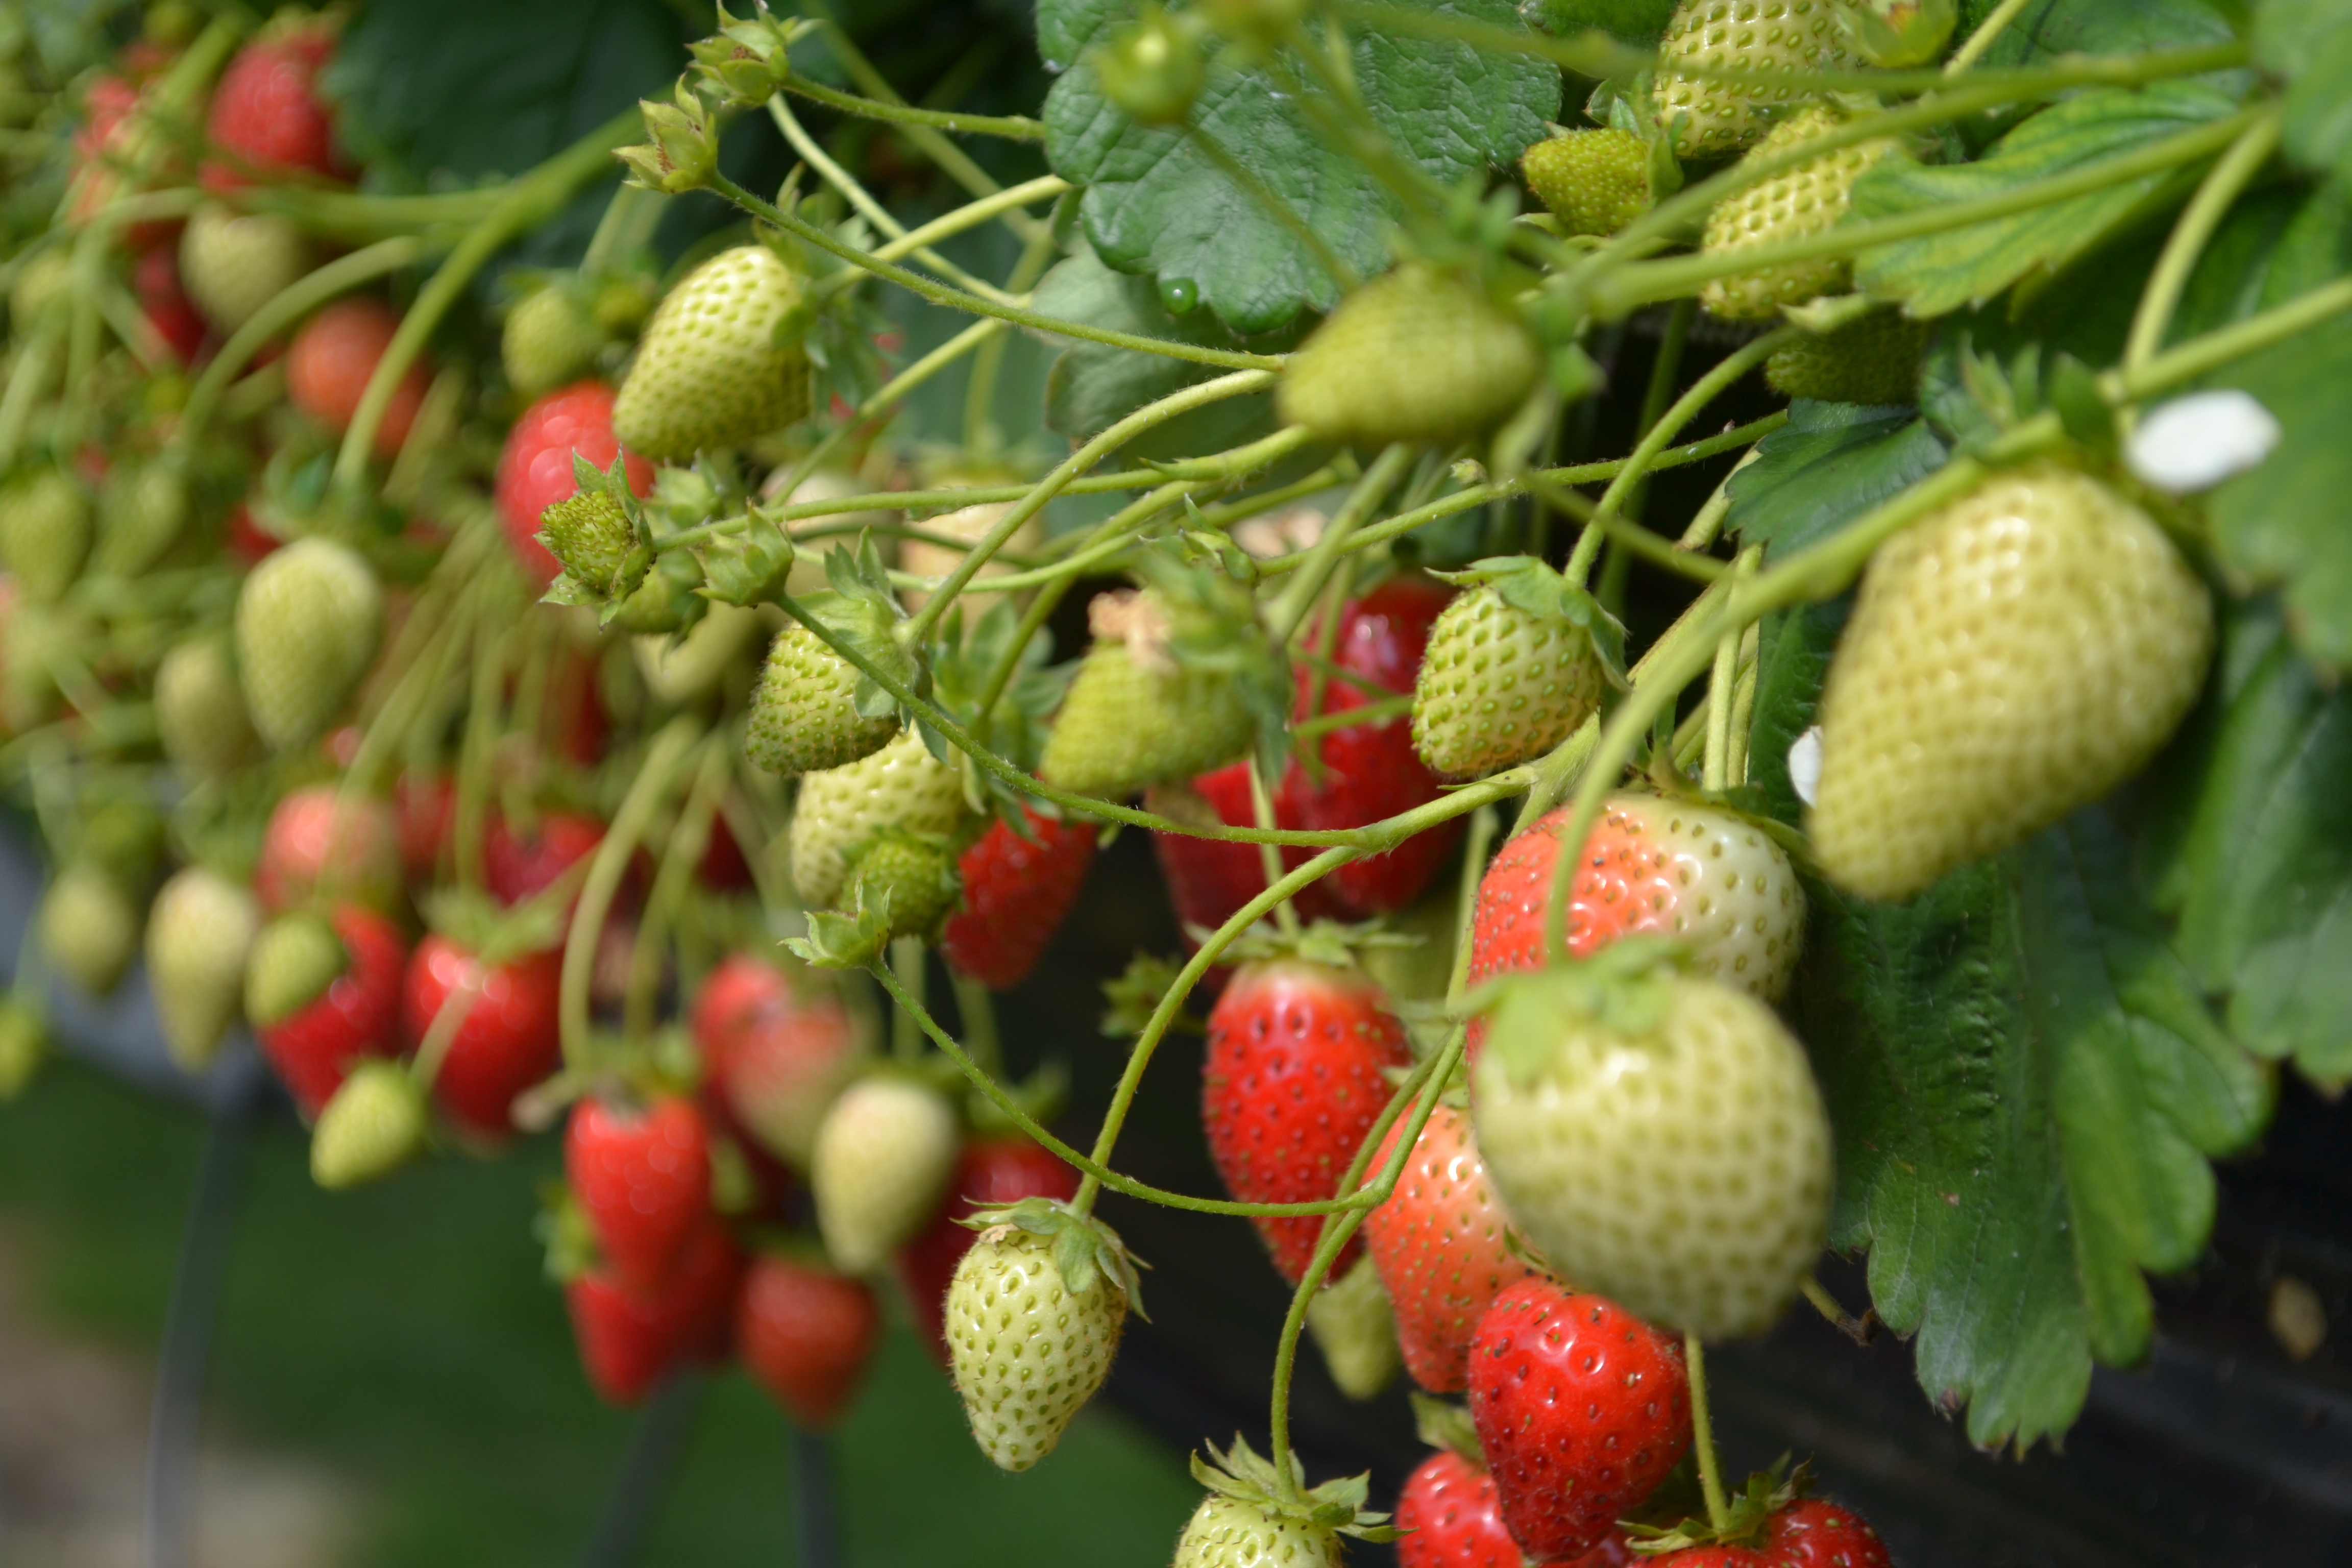
strawberries, fruit, red, spring, plant, strawberry, food, natural foods, berry, flower, flowering plant, produce, alpine strawberry, frutti di bosco